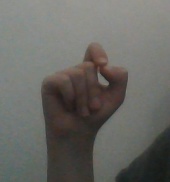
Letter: fa